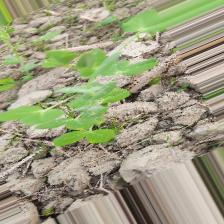
Label: Powdery Mildew